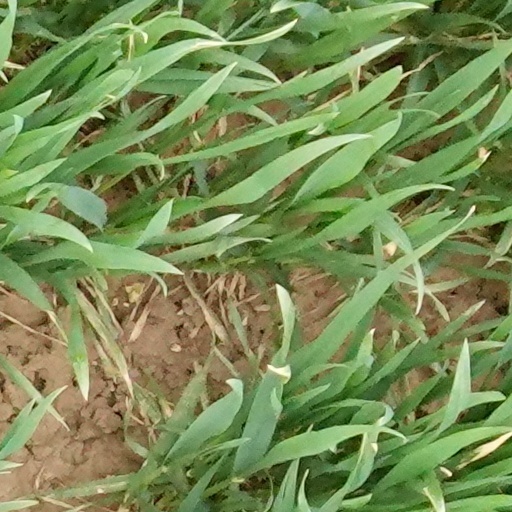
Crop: wheat